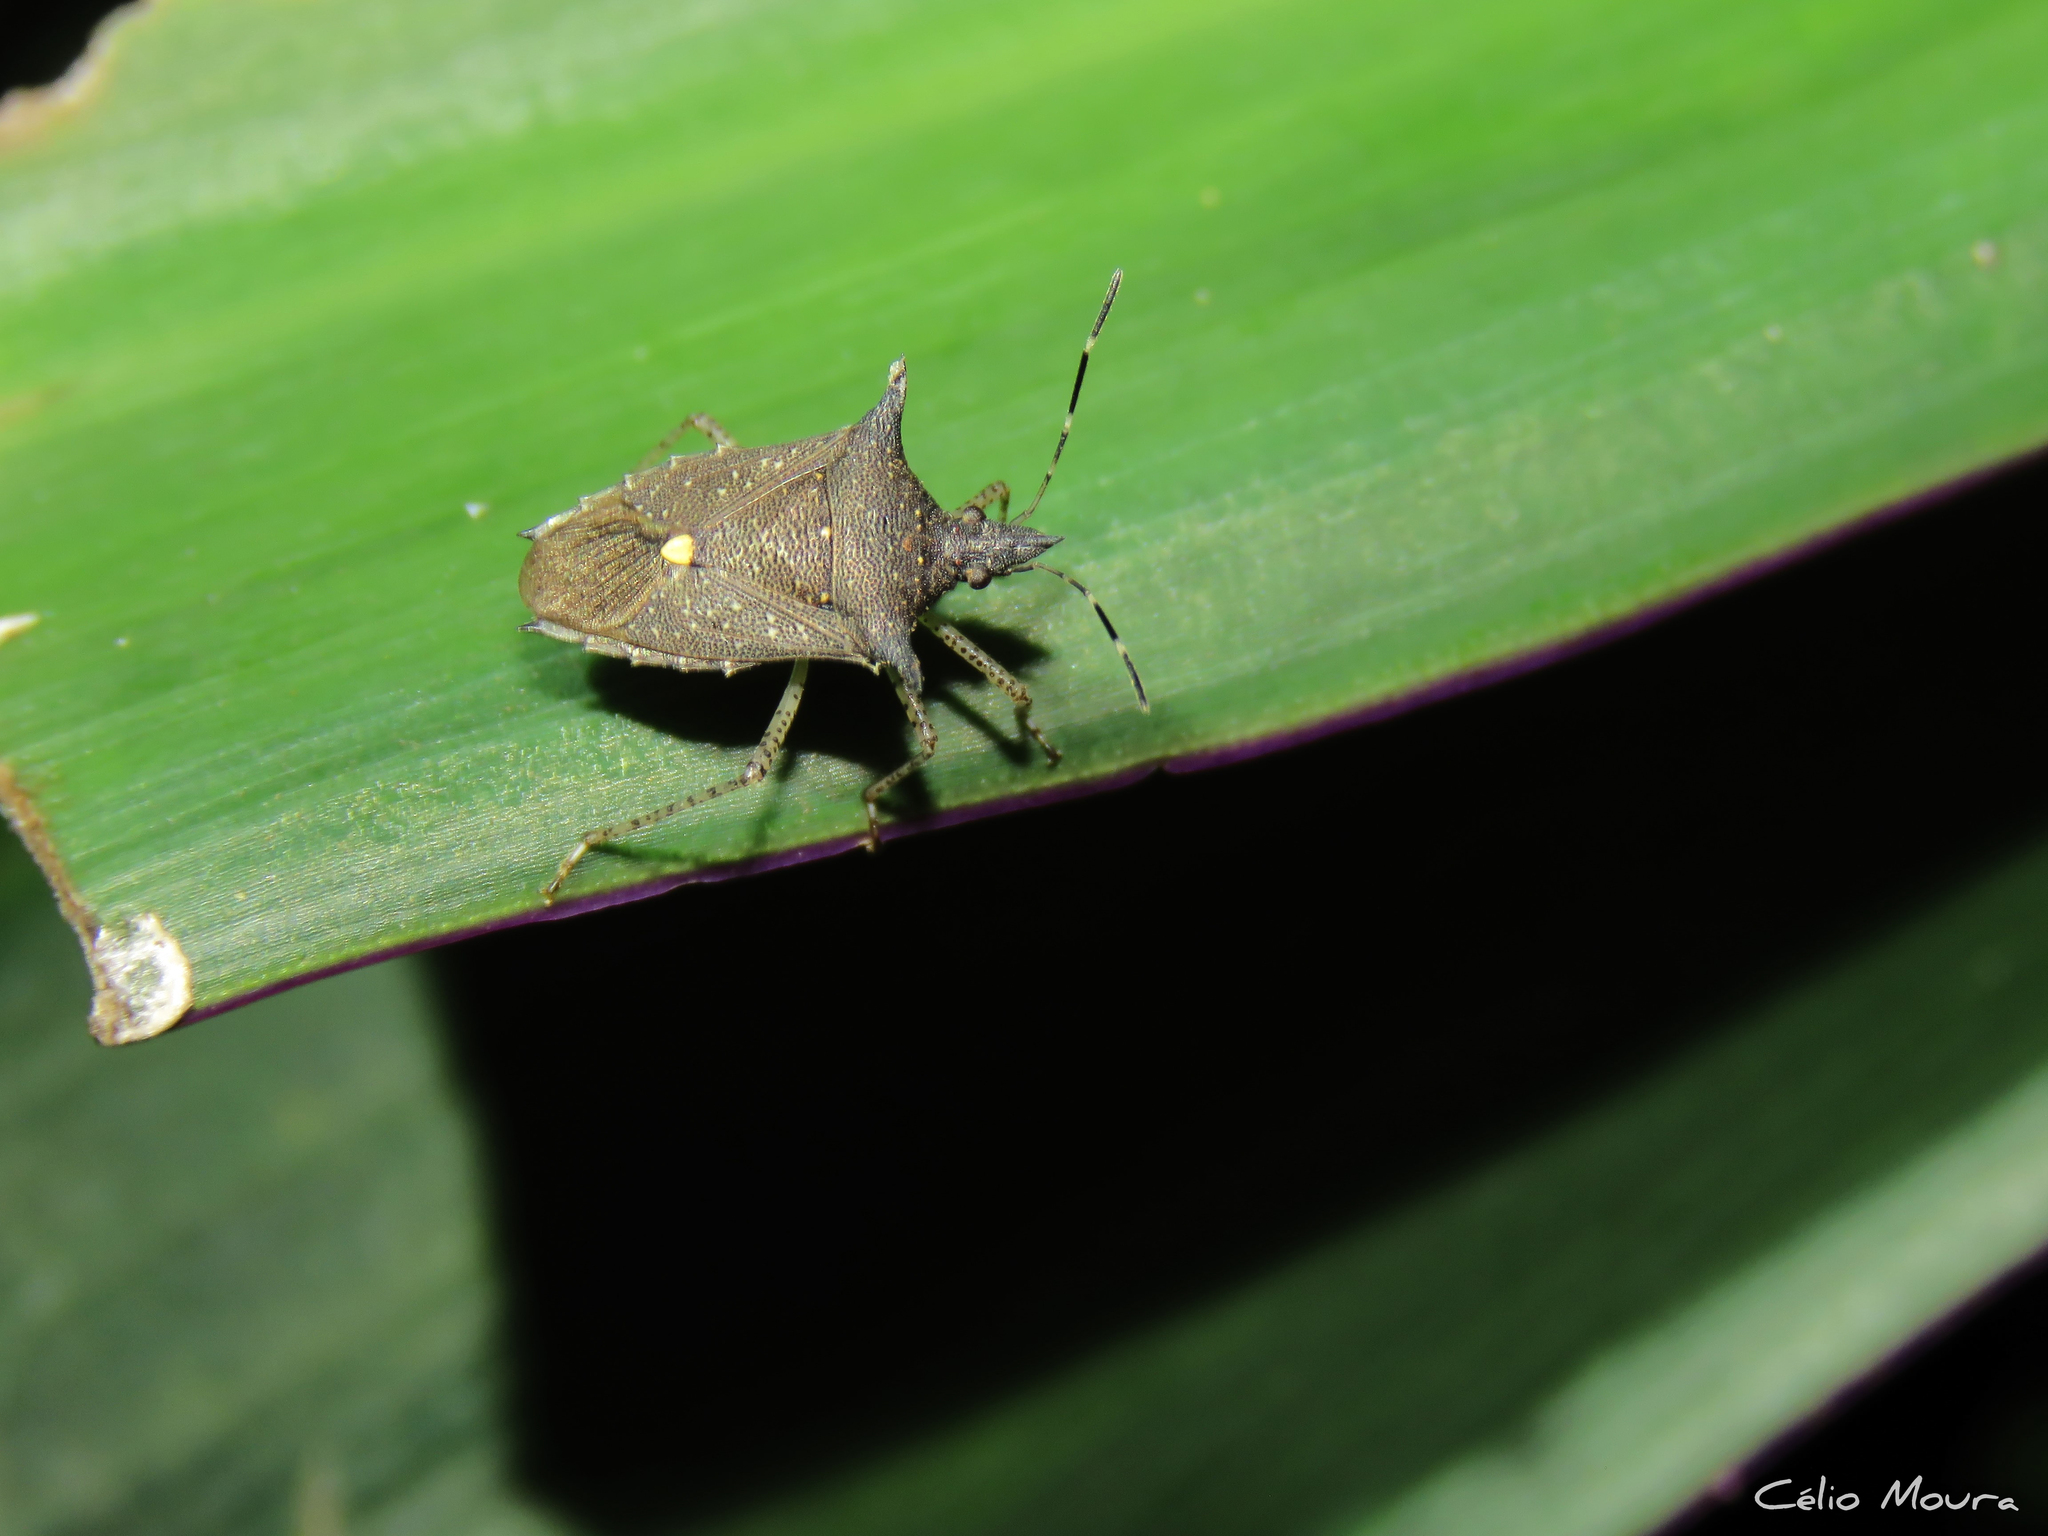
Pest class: stink_bug